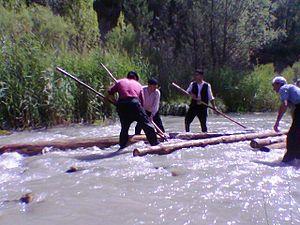
Ce qui est ""gancheros"" en baissant les troncs par la rivière Tage. Português: Os gancheros descendo os troncos pelo río Tejo.